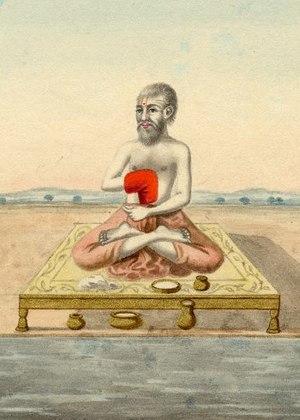
Kapila est considéré traditionnellement comme le fondateur du système philosophique Sāṃkhya, une des six écoles de la philosophie indienne astika. Selon certains, Kapila aurait vécu en 550 avant notre ère. Rien n'indique toutefois qu'il soit un personnage historique. Il n'est pas, cependant, l'auteur du texte principalement chargé de donner à l'école sa définition philosophique: la Samkhya Karika de Ishvarakrishna.